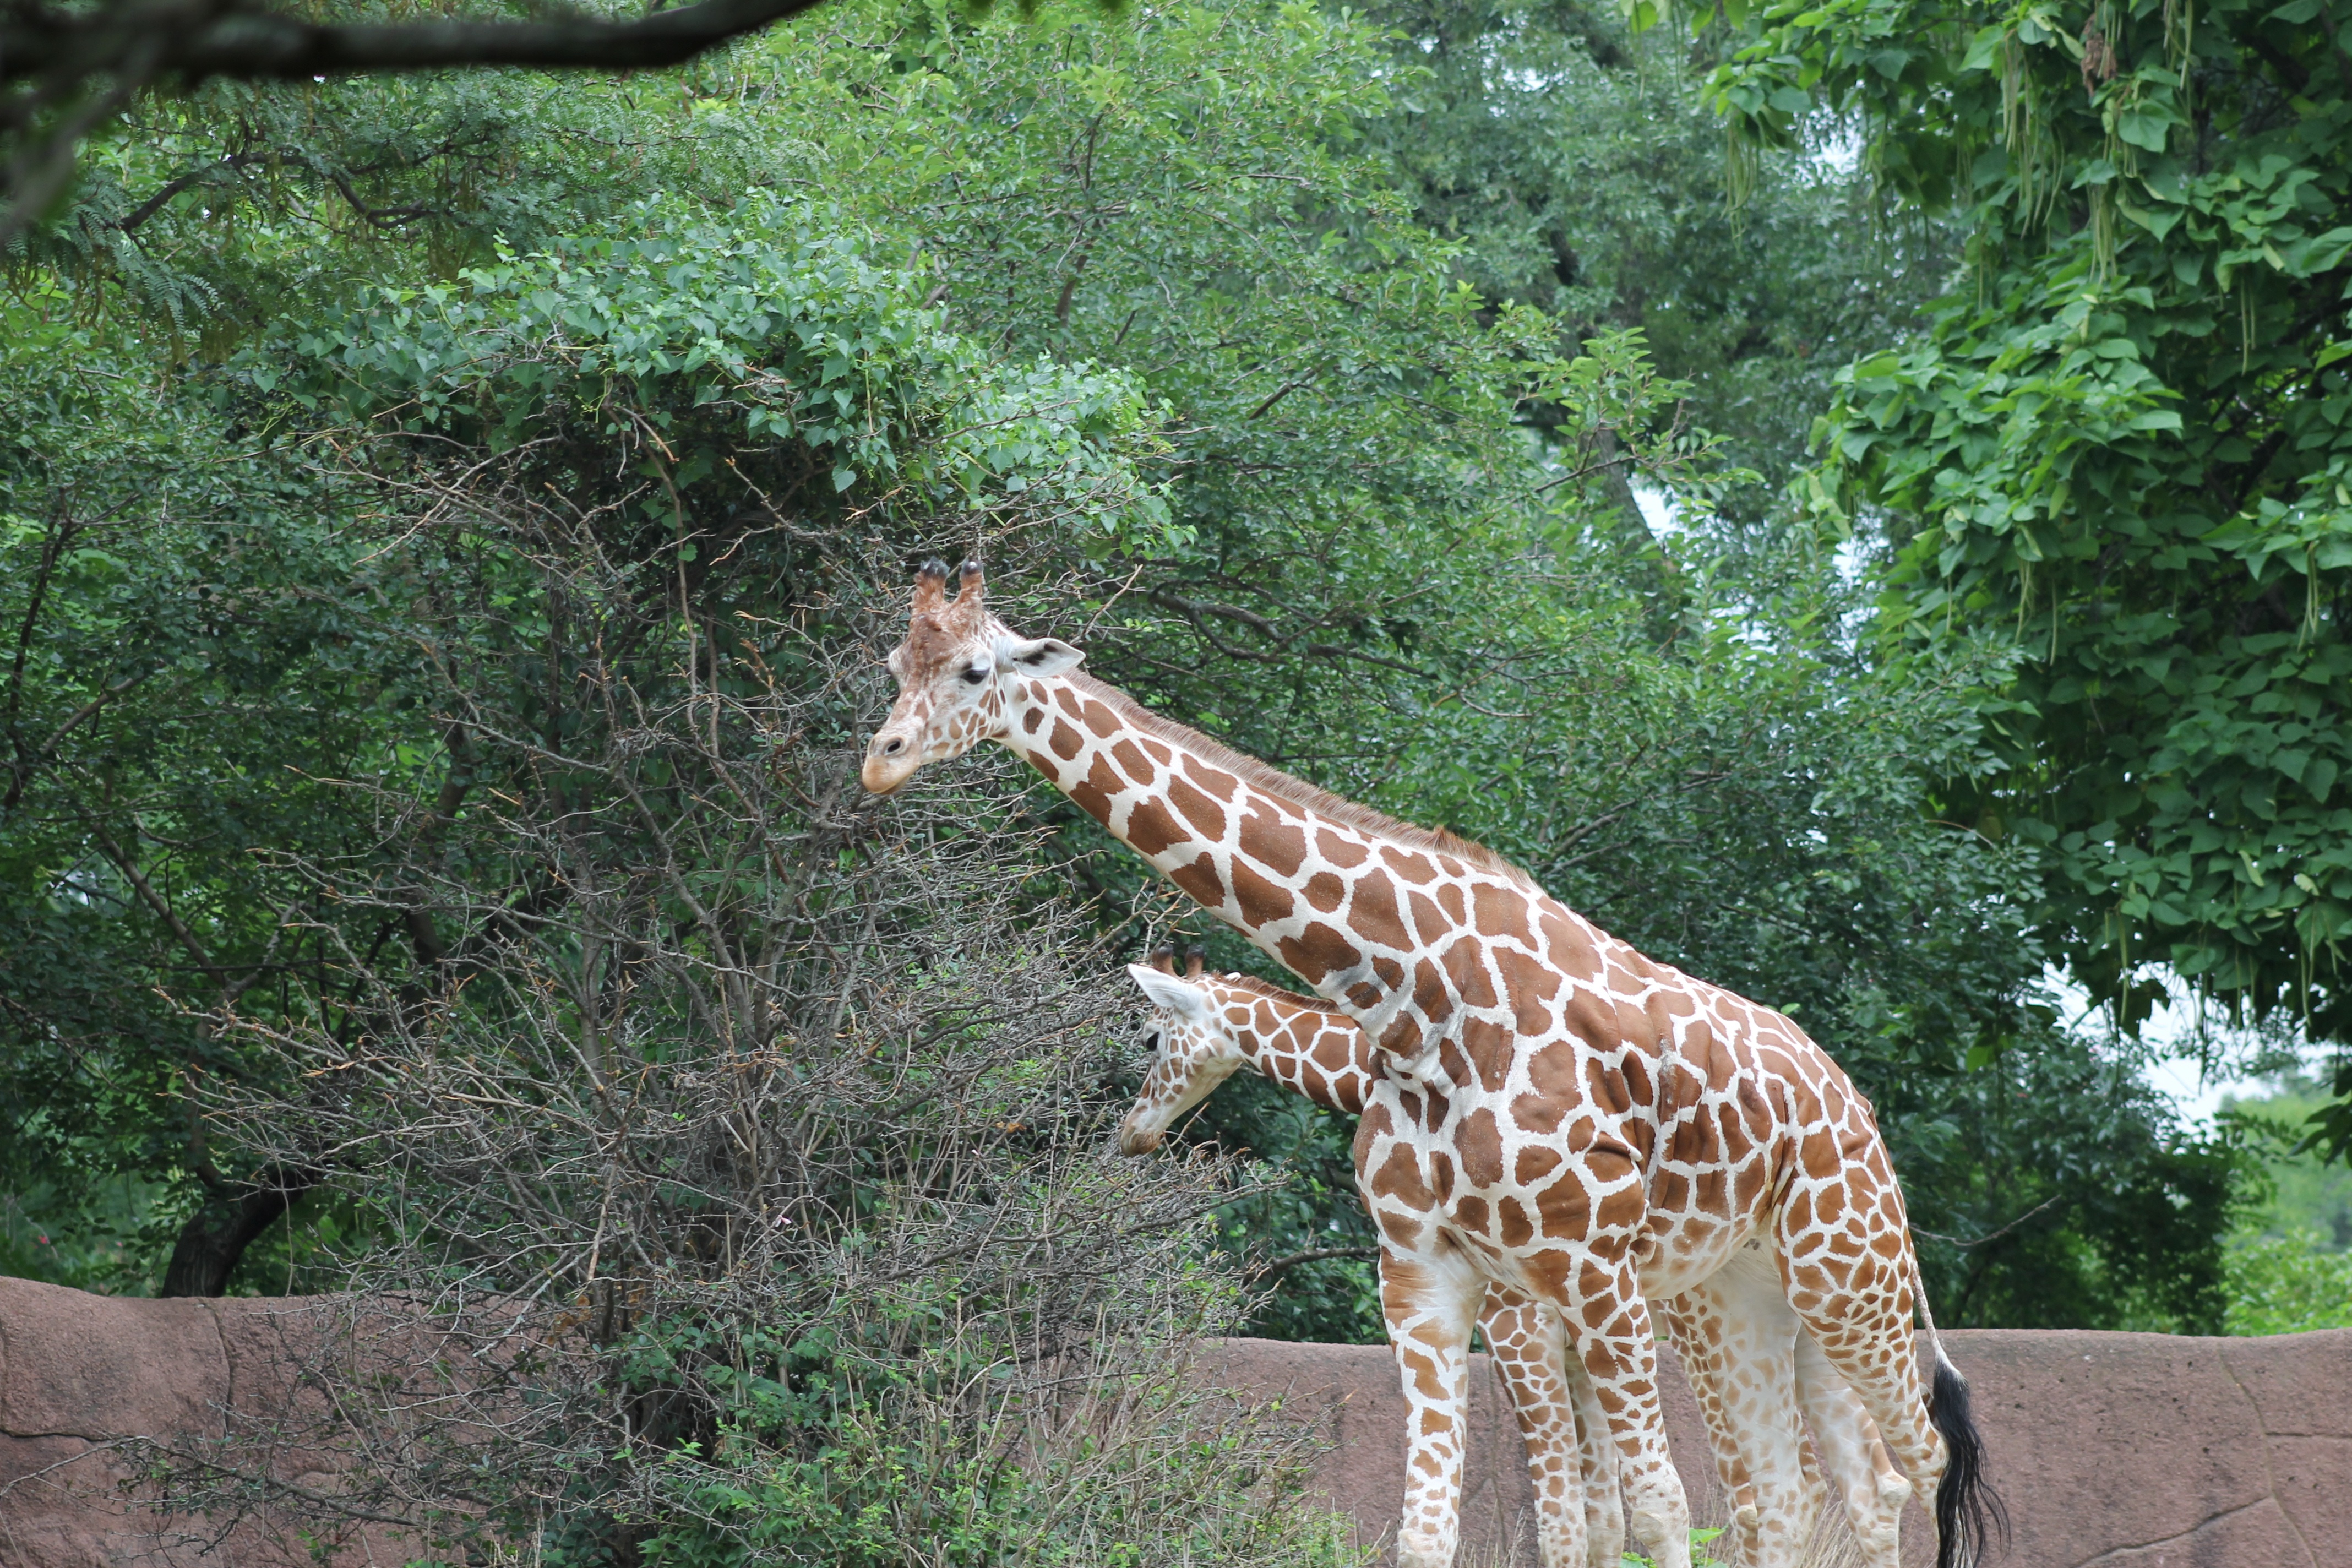
adventure, animal, wildlife, zoo, mammal, fauna, savanna, giraffe, safari, giraffidae, outdoor recreation